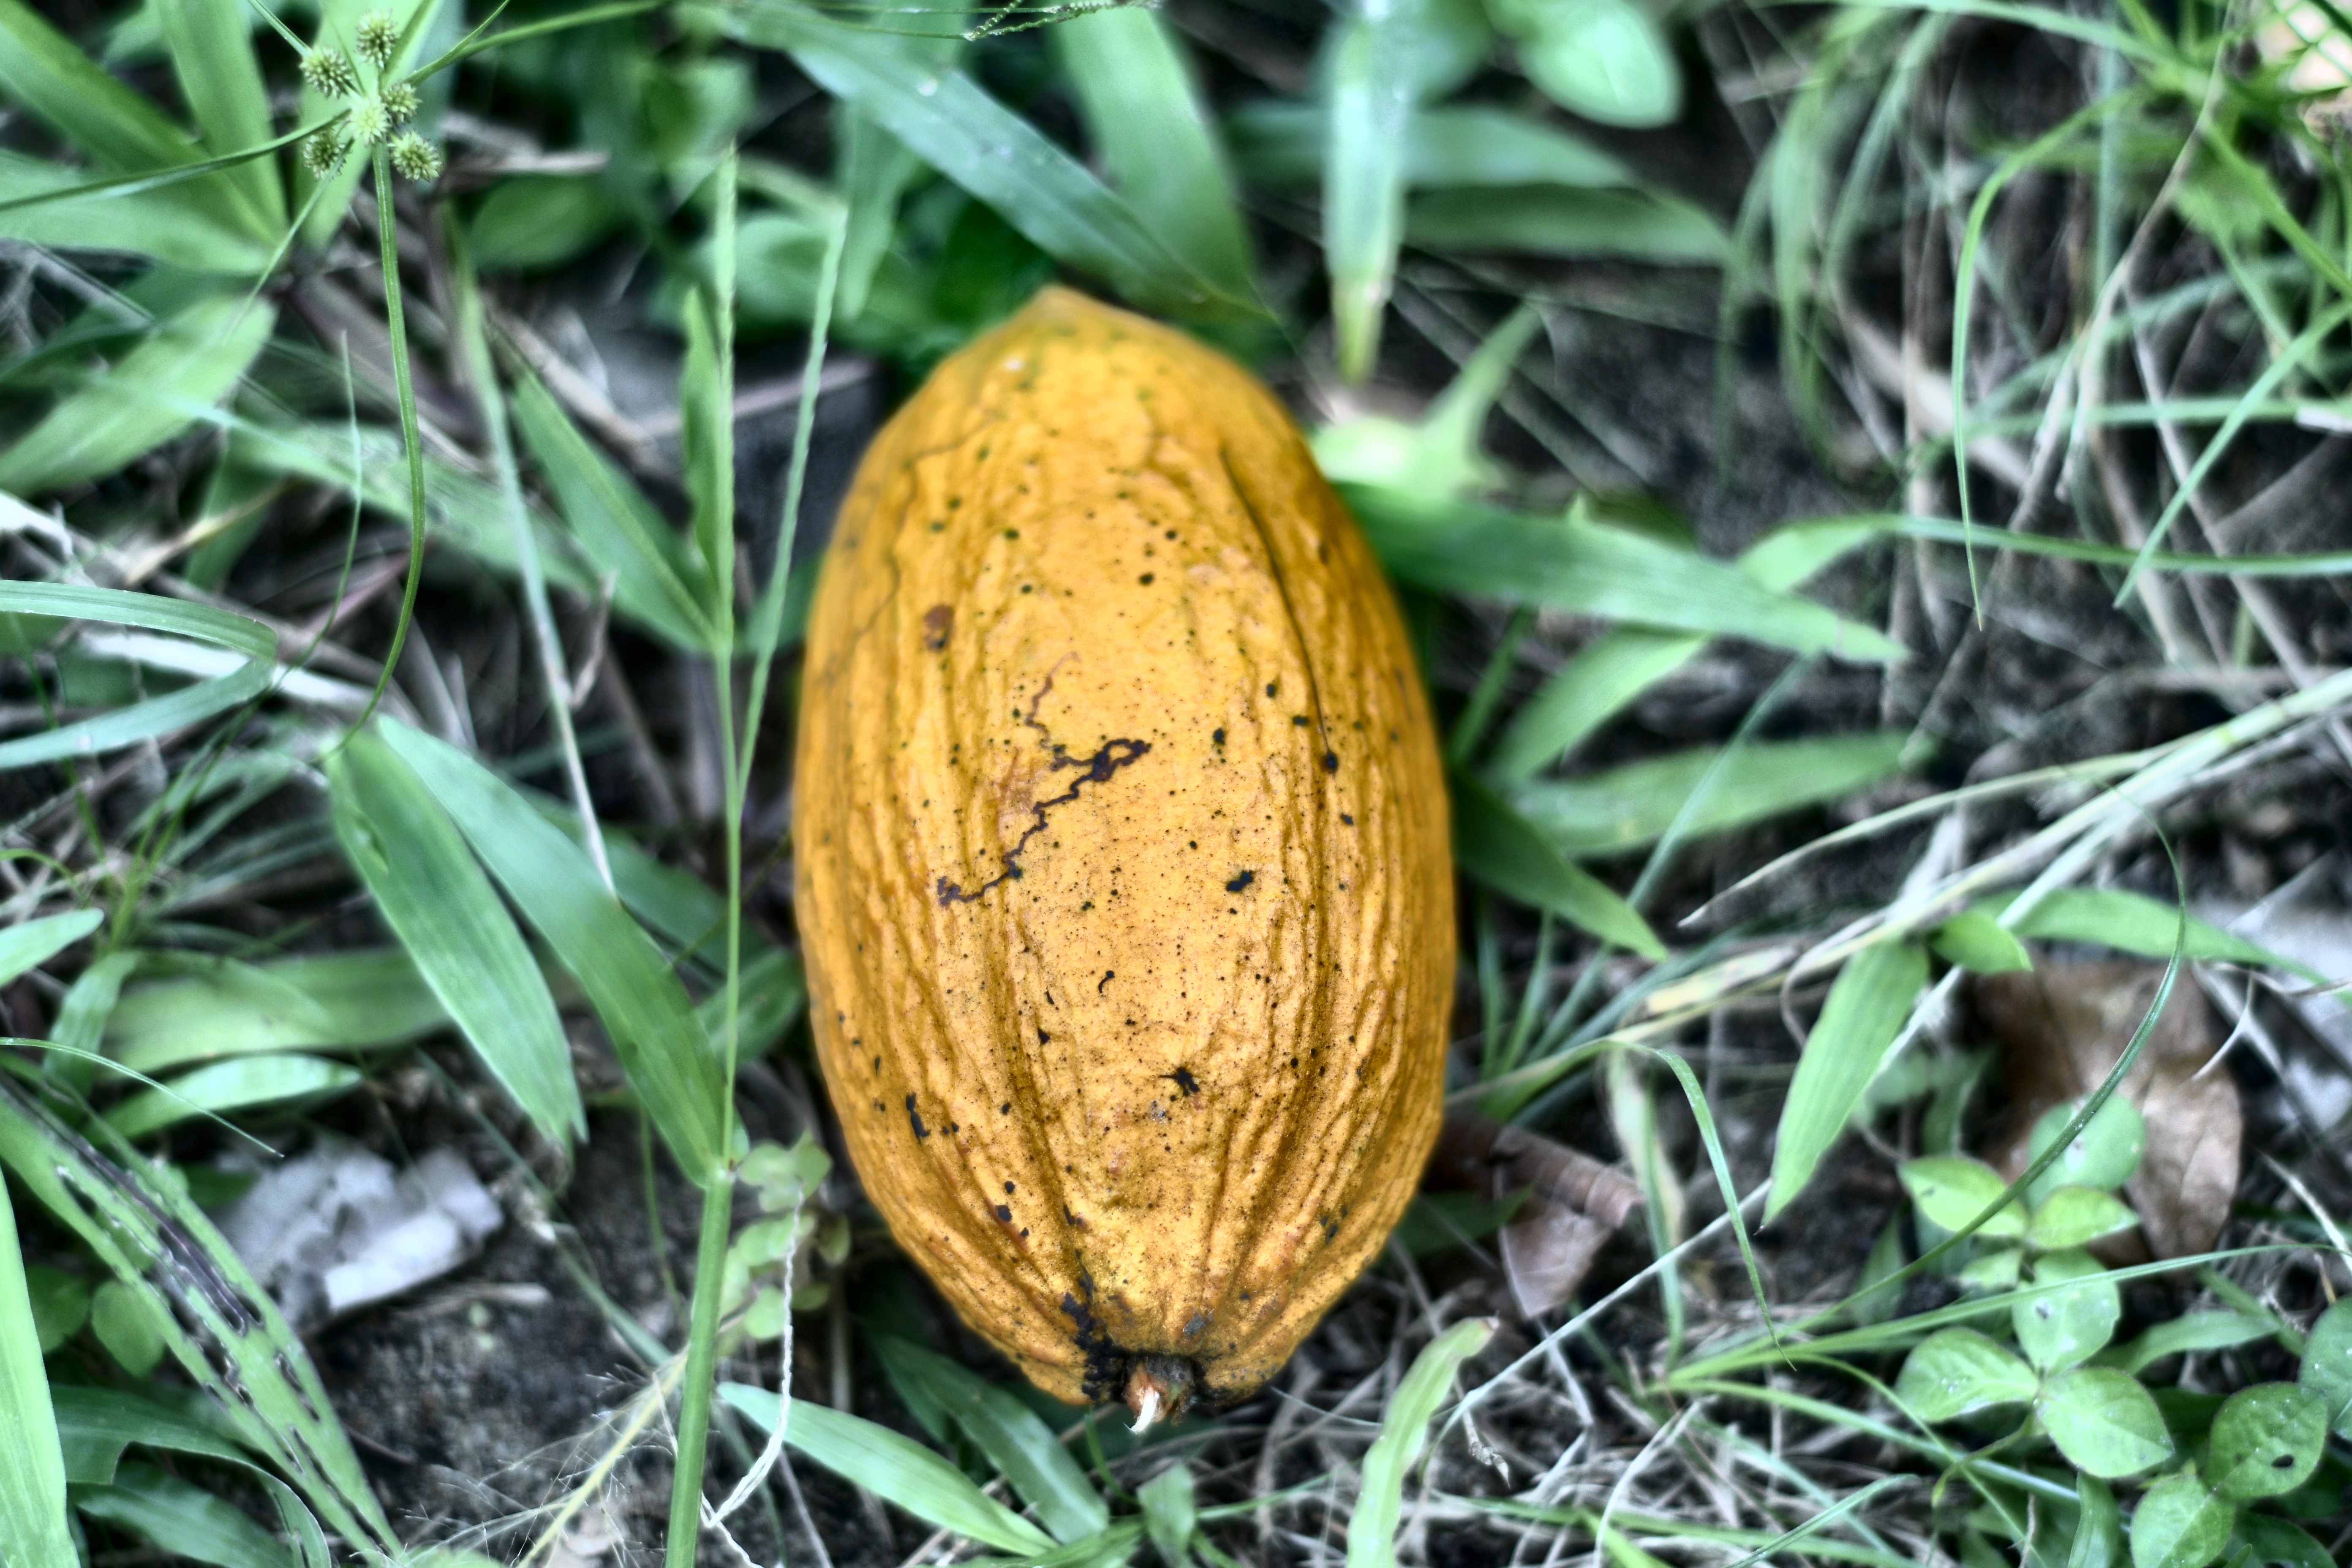
Maturity: mature
Variety: Angoleta